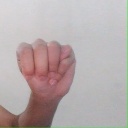
अक्षर: म